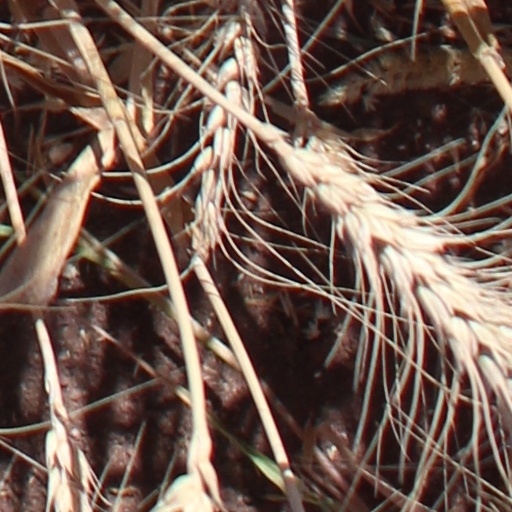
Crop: wheat